R/place

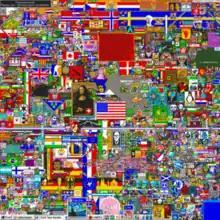
The final product of the original 2017 r/place experiment

The early hours of the experiment were characterized by random pixel placement and chaotic attempts at image creation. Among the first distinct sections of the canvas to emerge was a corner of entirely blue pixels (named "Blue Corner") and an homage to "Pokémon". As the canvas developed, some established subreddit communities, such as those for video games, sports teams and individual countries, coordinated their user efforts to claim and decorate particular sections. This frequently created conflict between communities competing for space on the canvas. Overall, thousands of communities were involved.